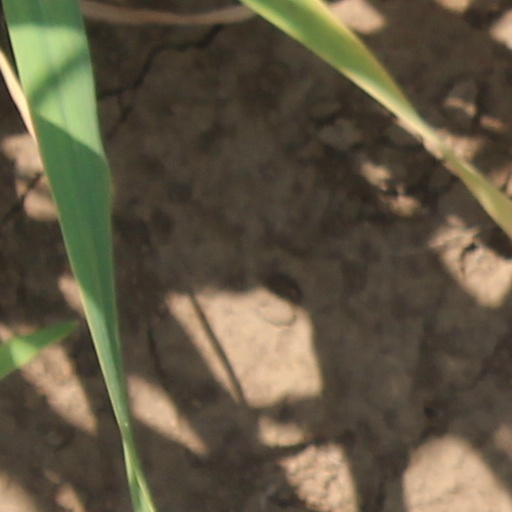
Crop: wheat